John Romilly, 1st Baron Romilly

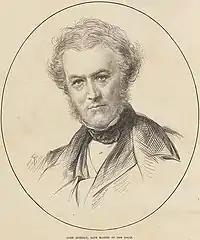
Lord Romilly

John Romilly, 1st Baron Romilly PC (20 January 1802 – 23 December 1874), known as Sir John Romilly between 1848 and 1866, was an English Whig politician and judge. He served in Lord John Russell's first administration as Solicitor-General from 1848 to 1850 and as Attorney-General from 1850 and 1851. The latter year he was appointed Master of the Rolls, a post he held until 1873. Knighted in 1848, he was ennobled as Baron Romilly in 1866.